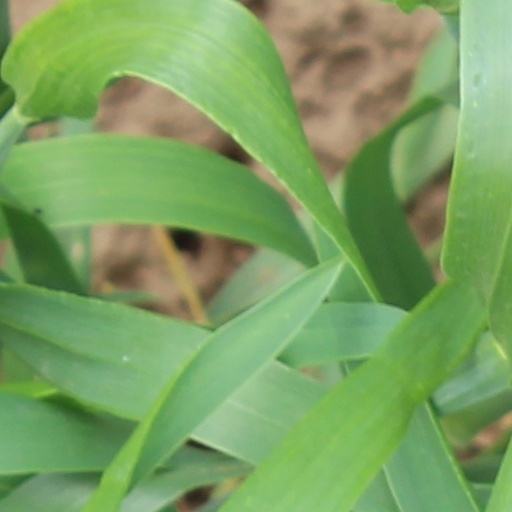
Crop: wheat